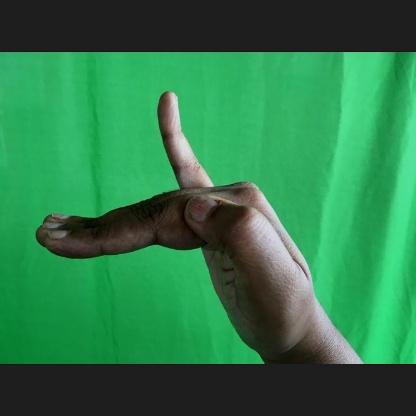
Mudra: Hamsapaksha